Golden Axe

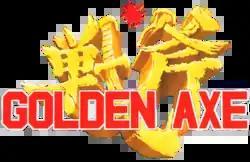
"Golden Axe" logo. The kanji 戦斧 (pronounced "senpu") translates to "battle axe".

is a series of side-scrolling beat 'em up arcade video games developed by Sega. The series takes place in a medieval fantasy world where several heroes have the task of recovering the legendary Golden Axe, the mainstay element of the series.